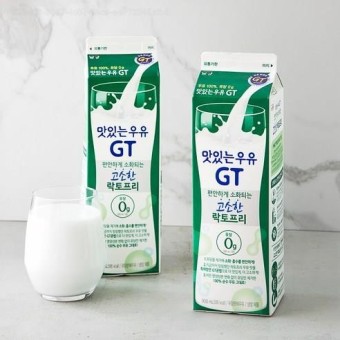
Label: paper